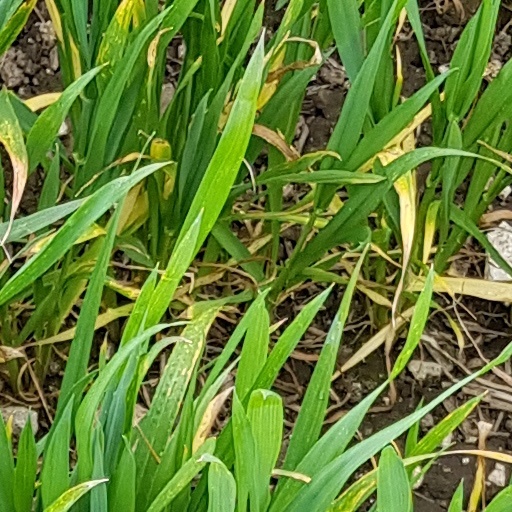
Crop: wheat